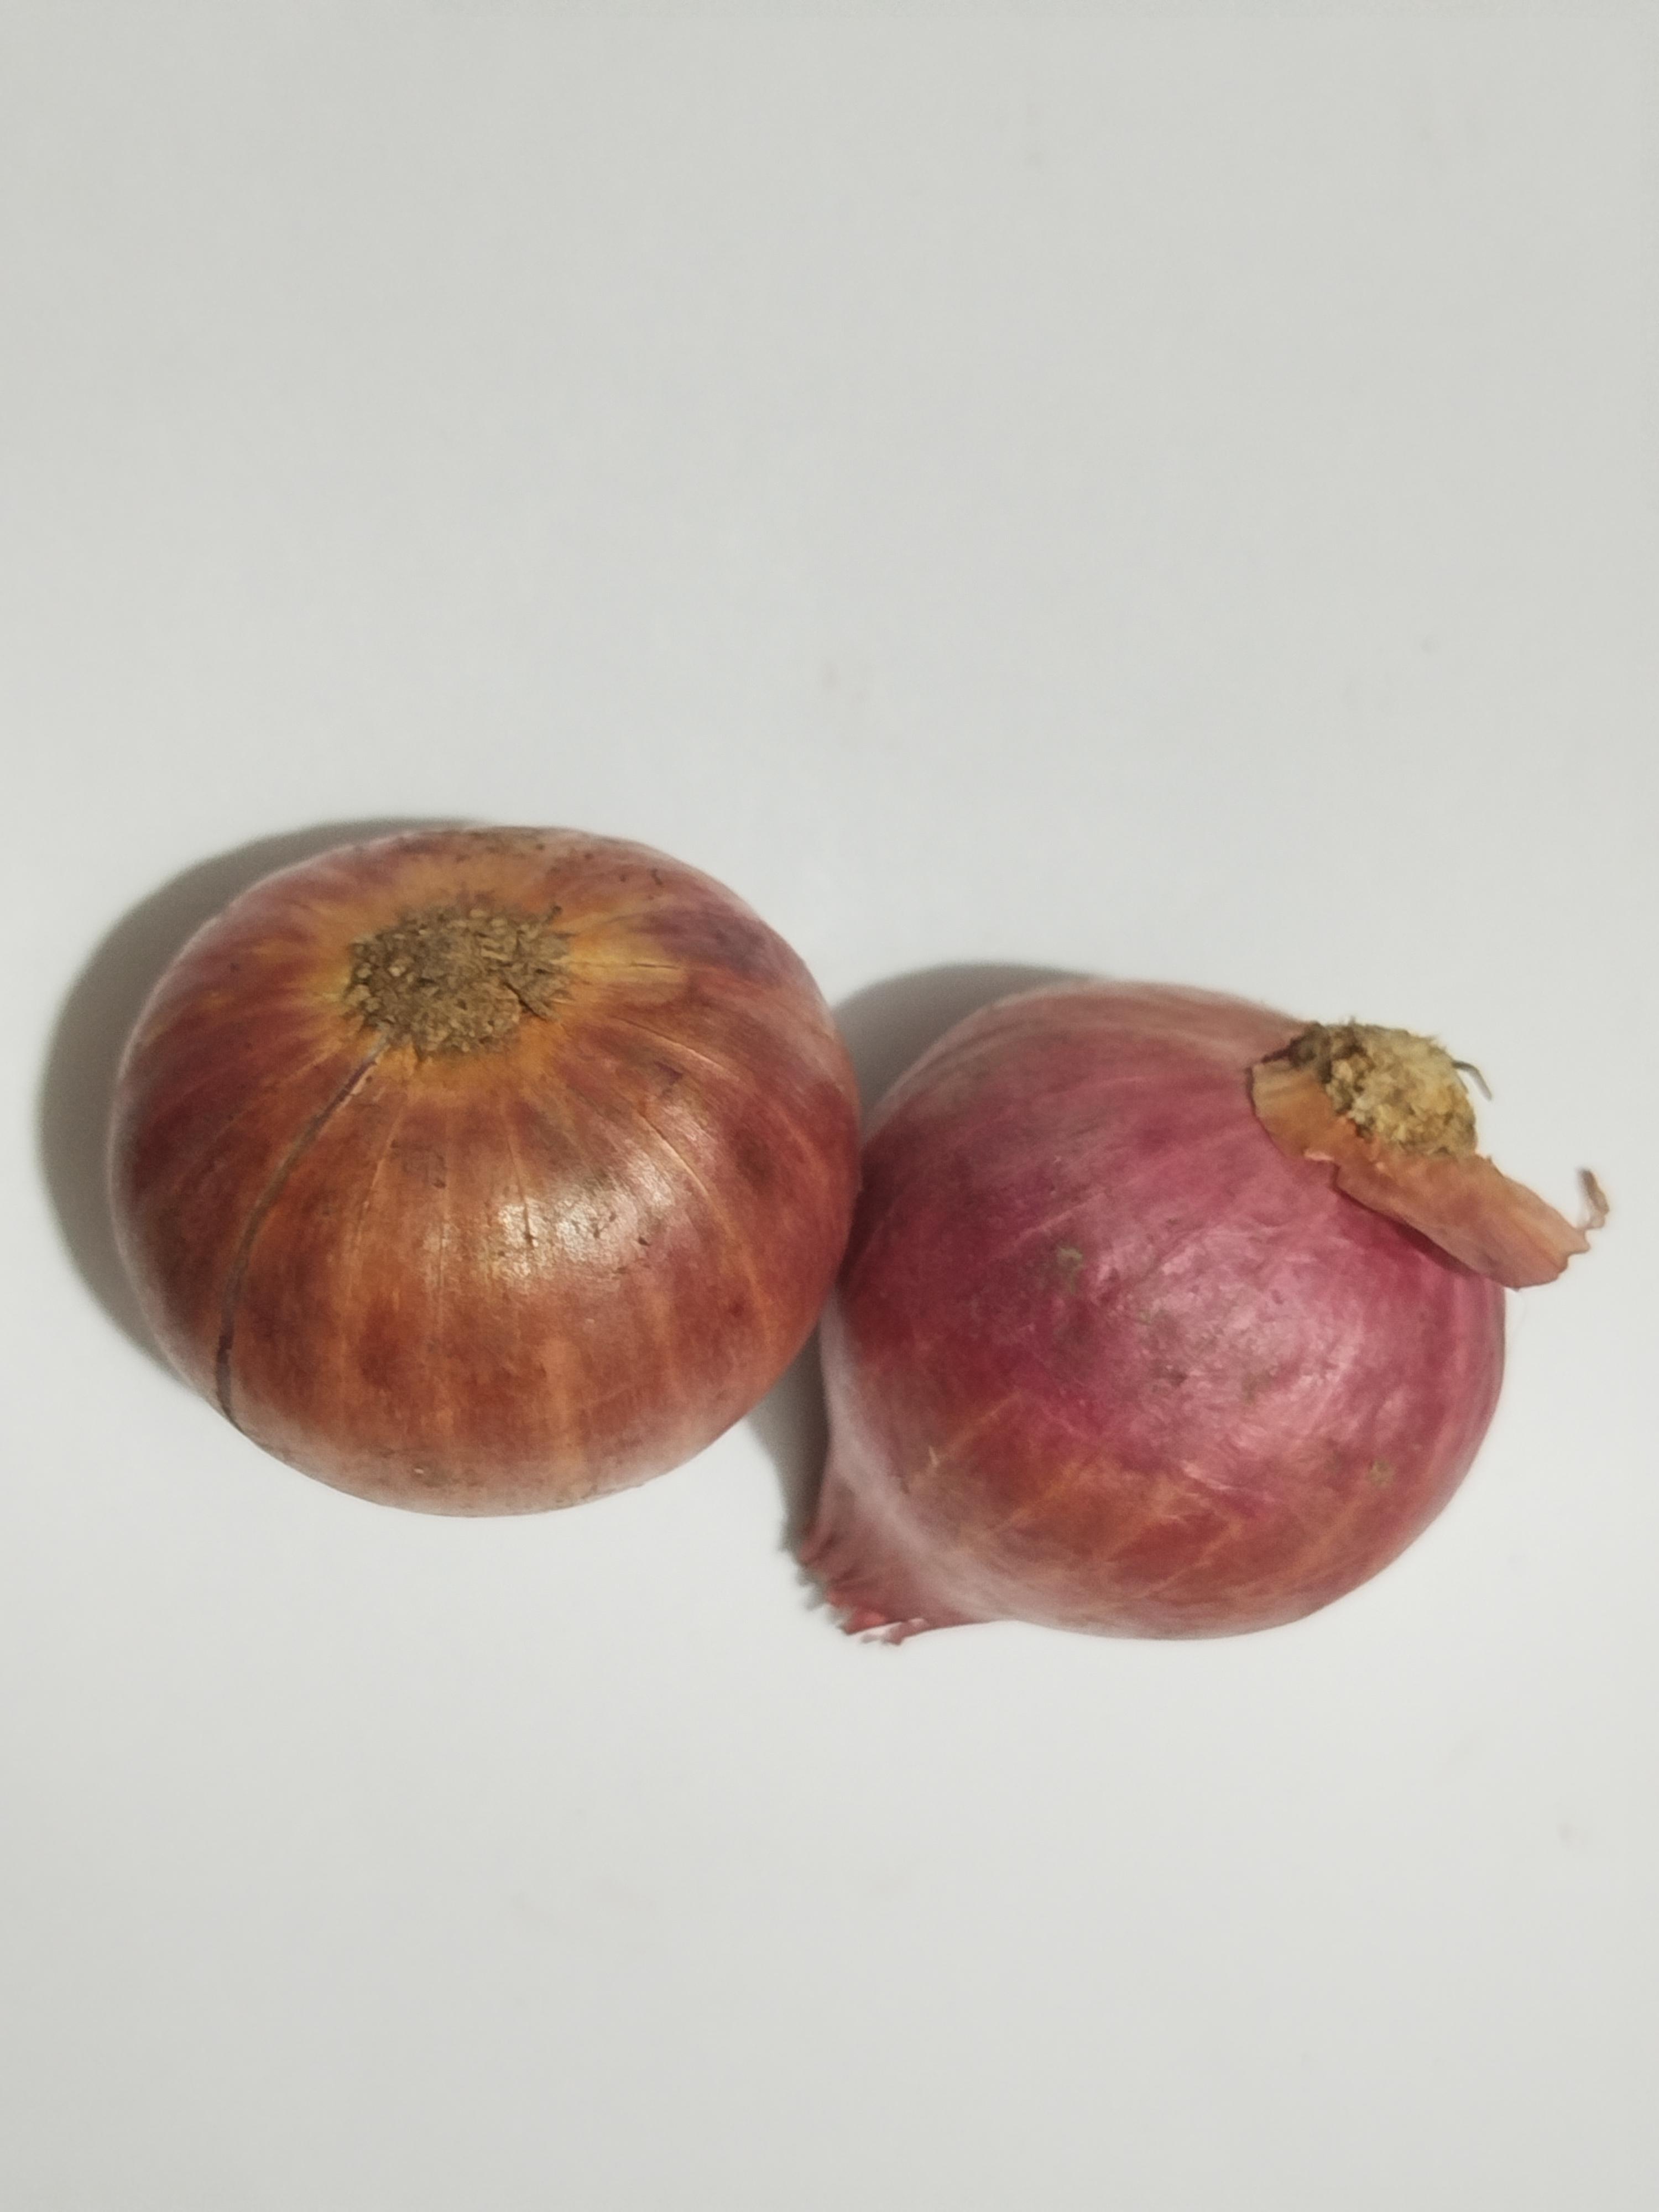
Label: Onion